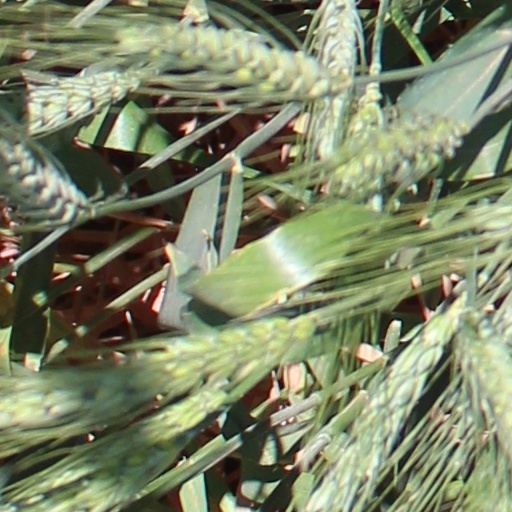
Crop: wheat